Citroën SM

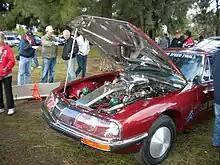
Twin Turbo V6 SM developed by "SM World" in Los Angeles, California – achieved at Bonneville Salt Flats

One SM had a Maserati V8 motor – this was a heavily used test bed developed by Maserati for the 1974 Maserati Quattroporte II. Despite developing , the car required relatively modest adjustments, and the performance made the SM into a true sporting car.